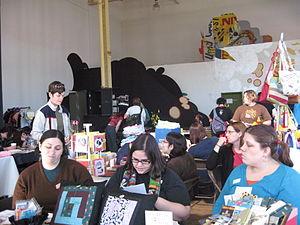
Ladyfest est un festival communautaire de musique et d'arts pour les féministes et femmes artistes, à but non lucratif. Les différentes éditions de Ladyfest proposent généralement une programmation de groupes de musique, des performances d'artistes, des autrices, des lectures à voix haute, des artistes visuels, des films, des conférences, des expositions d'art et des ateliers. Il est organisé par des bénévoles.